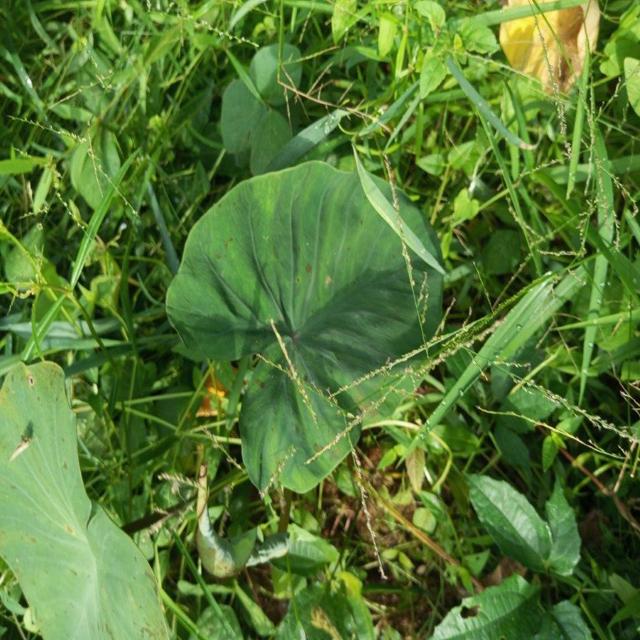
Label: Healthy